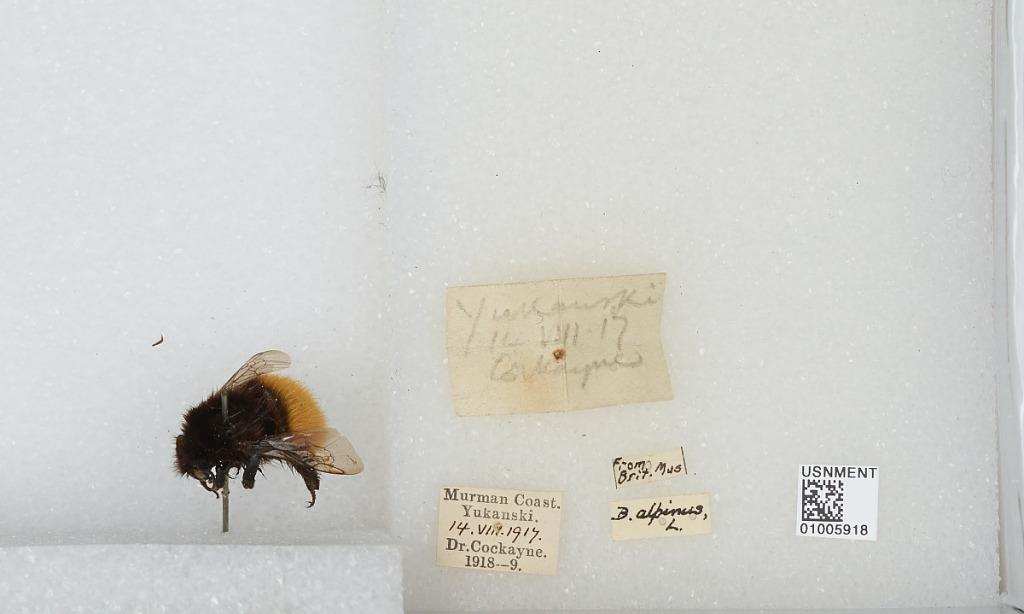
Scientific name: Bombus (Alpinobombus) alpinus (Linnaeus)
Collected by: Cockayne
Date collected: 1917-8-14
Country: Russia
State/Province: Murmansk Oblast
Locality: Yukanski
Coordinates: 68.05, 39.5